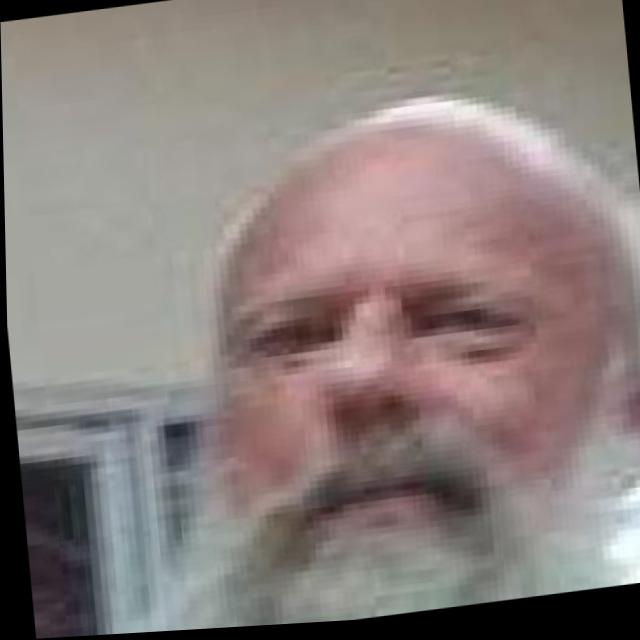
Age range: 45-64